Binturong

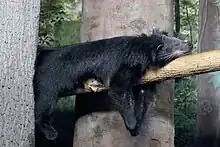
Captive binturong at the Cincinnati Zoo

The binturong occurs from India, Nepal, Bangladesh, Bhutan, Myanmar, Thailand and Malaysia to Laos, Cambodia, Vietnam and Yunnan in China, Sumatra, Kalimantan and Java in Indonesia, to Palawan in the Philippines. It is confined to tall forest. In Assam, it is common in foothills and hills with good tree cover, but less so in the forested plains. It has been recorded in Manas National Park, in Dulung and Kakoi Reserved Forests of the Lakhimpur district, in the hill forests of Karbi Anglong, North Cachar Hills, Cachar and Hailakandi Districts. It was also recorded in Kaziranga National Park in the year 2024.